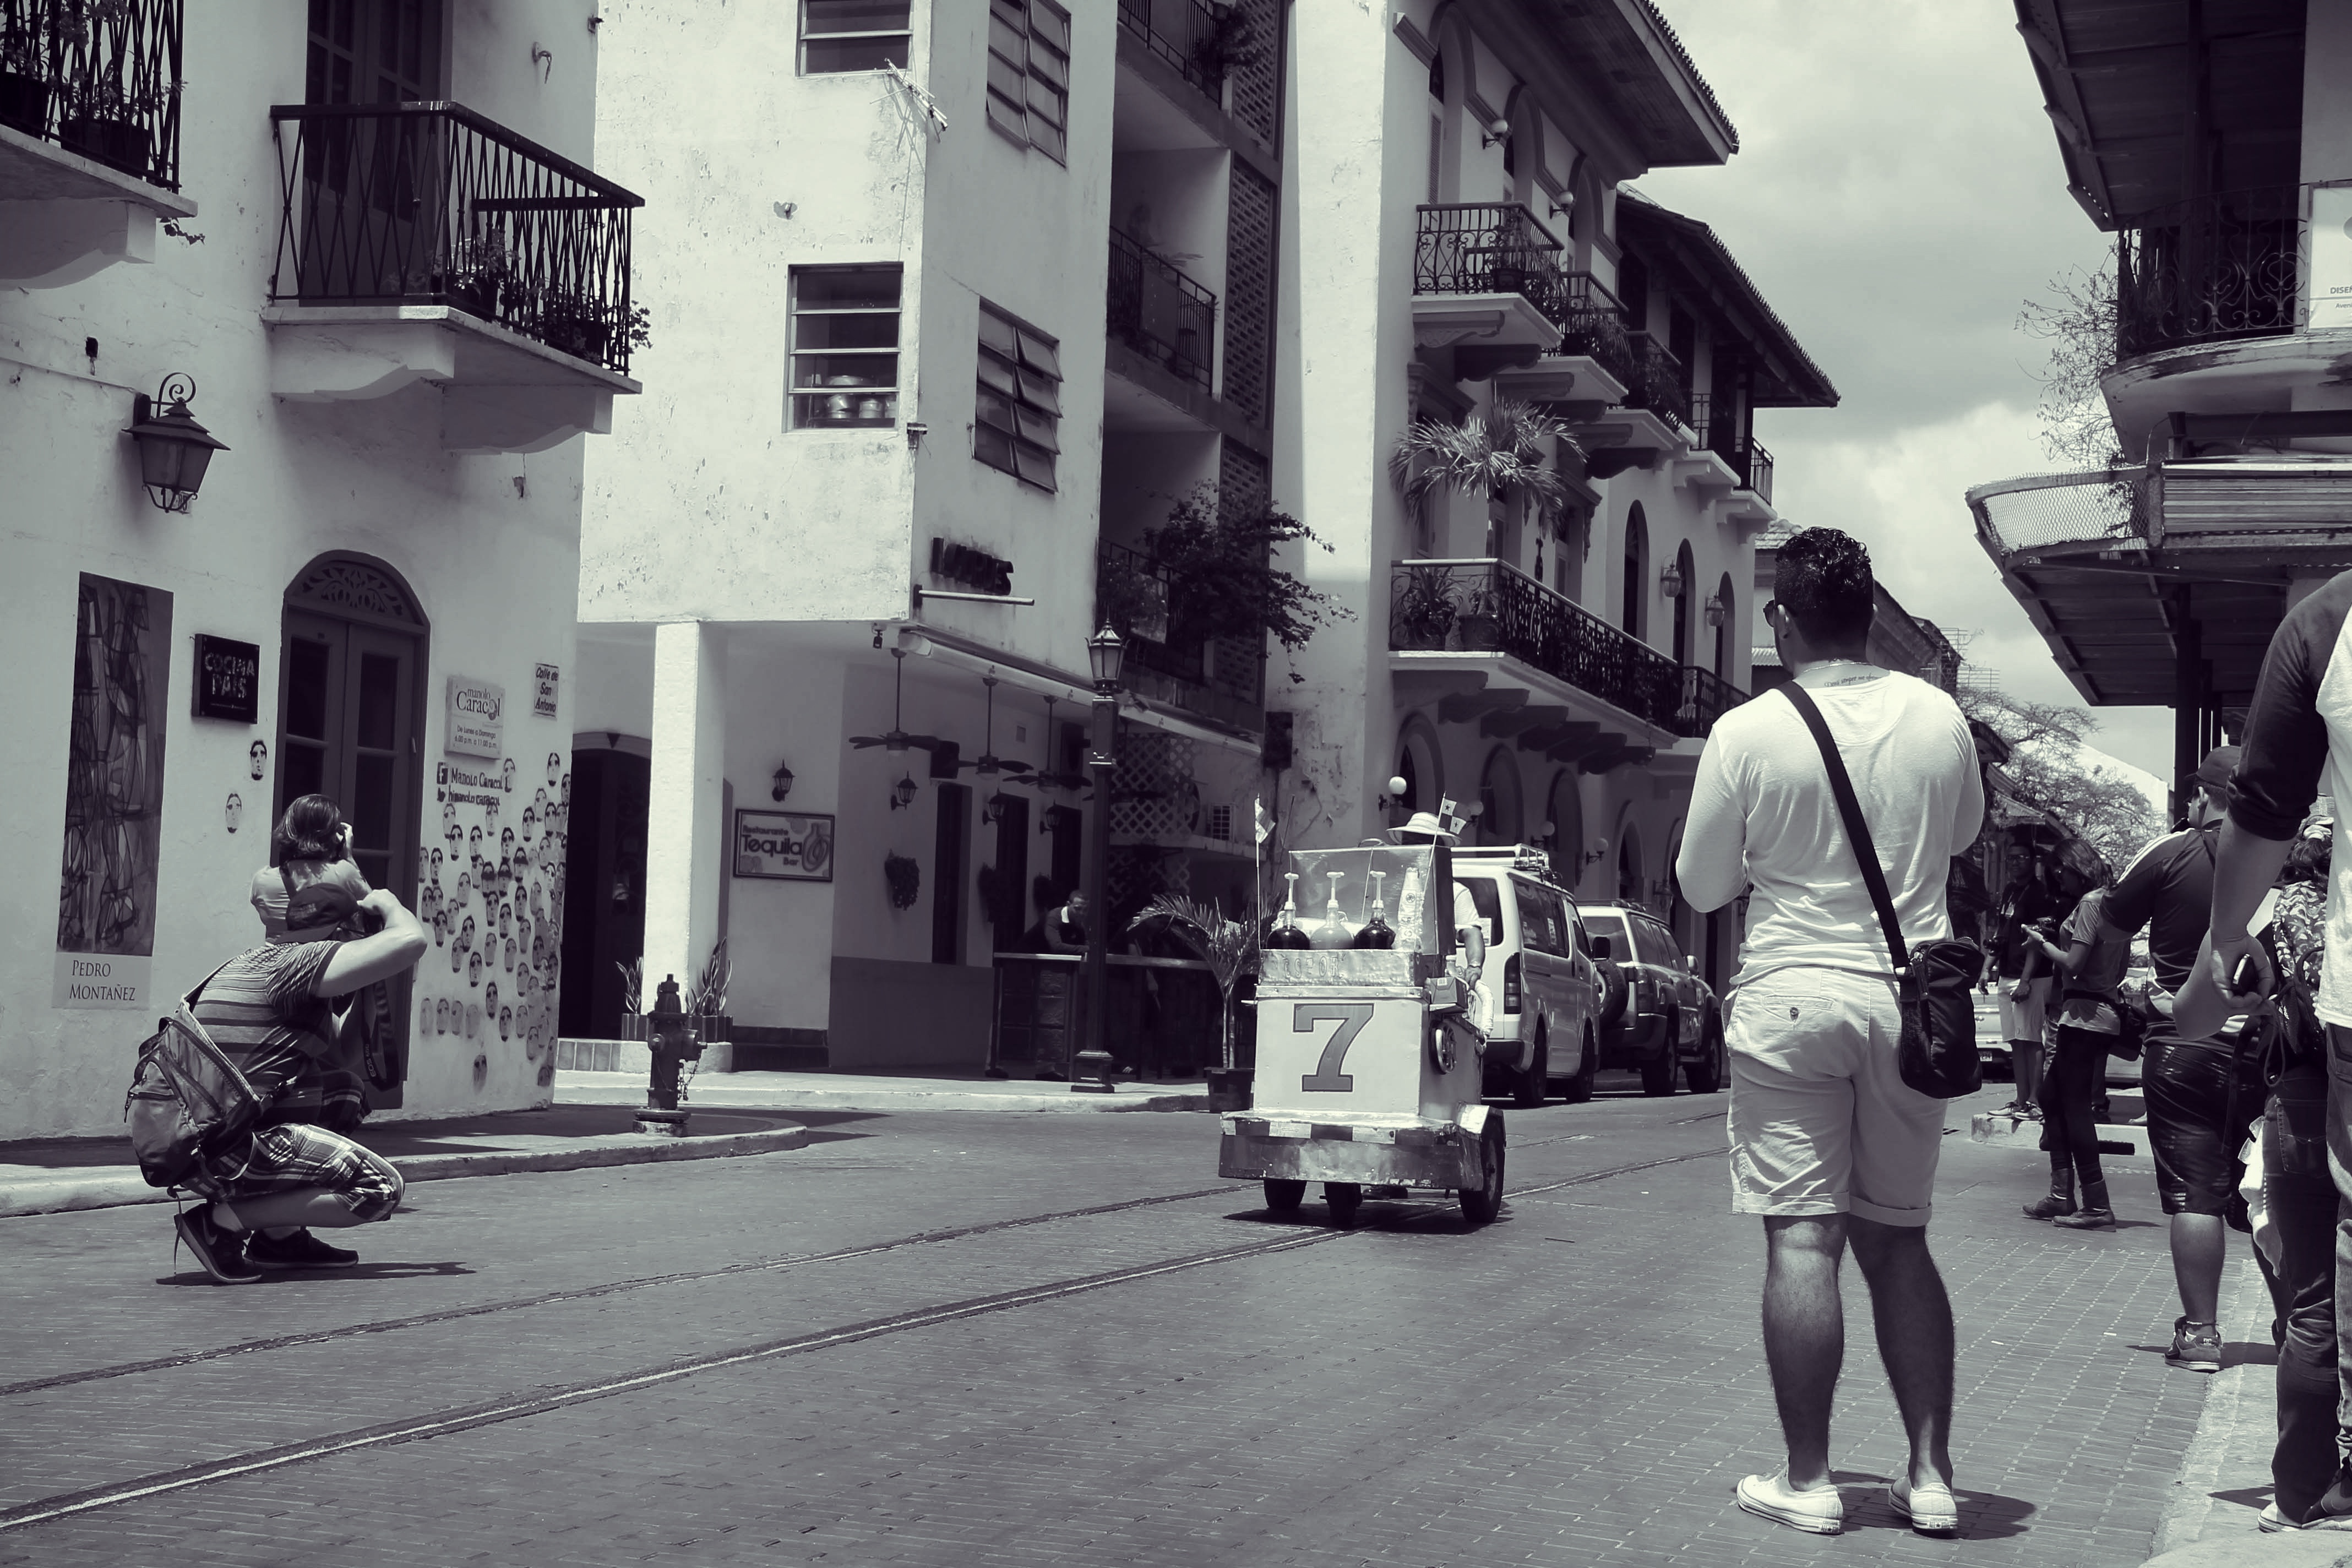
pedestrian, black and white, road, street, alley, crowd, black, monochrome, lane, infrastructure, photograph, snapshot, urban area, monochrome photography, nonbuilding structure